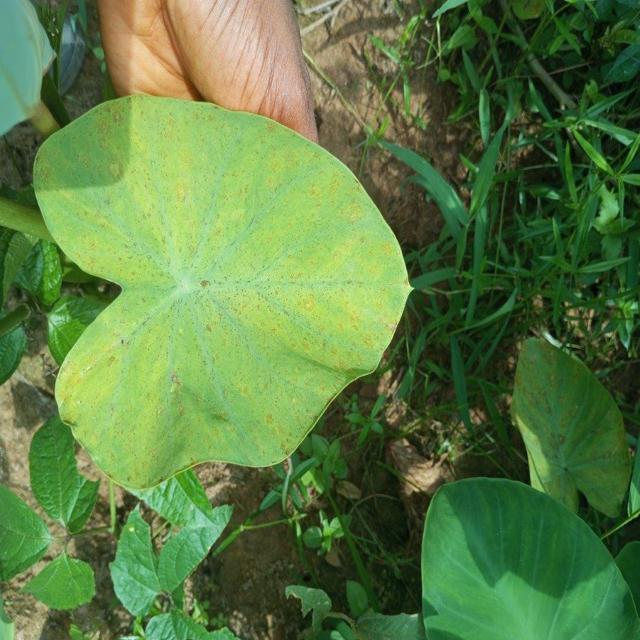
Label: Mid_Blight